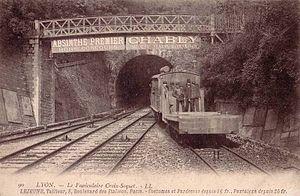
Le funiculaire ou « Ficelle » de Croix-Paquet, est une ancienne ligne du funiculaire de Lyon, et la 3ᵉ ligne construite. Cette ligne du 1ᵉʳ arrondissement de Lyon reliait le jardin de la place Croix-Paquet et le boulevard de la Croix-Rousse, entre le bas des pentes de la Croix-Rousse et le sommet de la colline de la Croix-Rousse au nord de la ville.